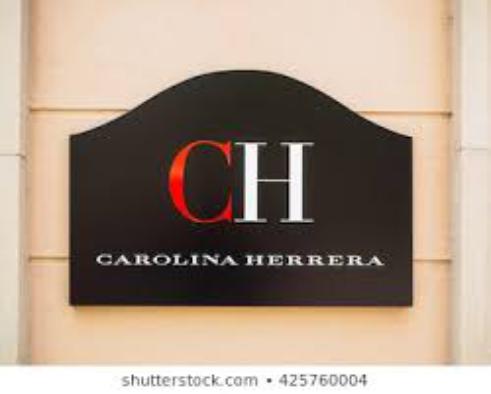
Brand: Carolina Herrera
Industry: Necessities